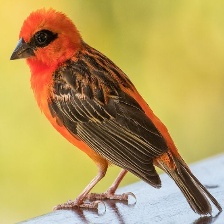
Species: RED FODY
Scientific name: FOUDIA MADAGASCARIENSIS